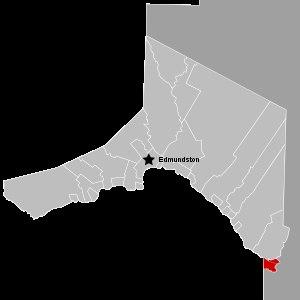
Grand-Sault est une ville canadienne située dans le comté de Victoria, au nord-ouest du Nouveau-Brunswick. La ville tire son nom de ses chutes d'eau.